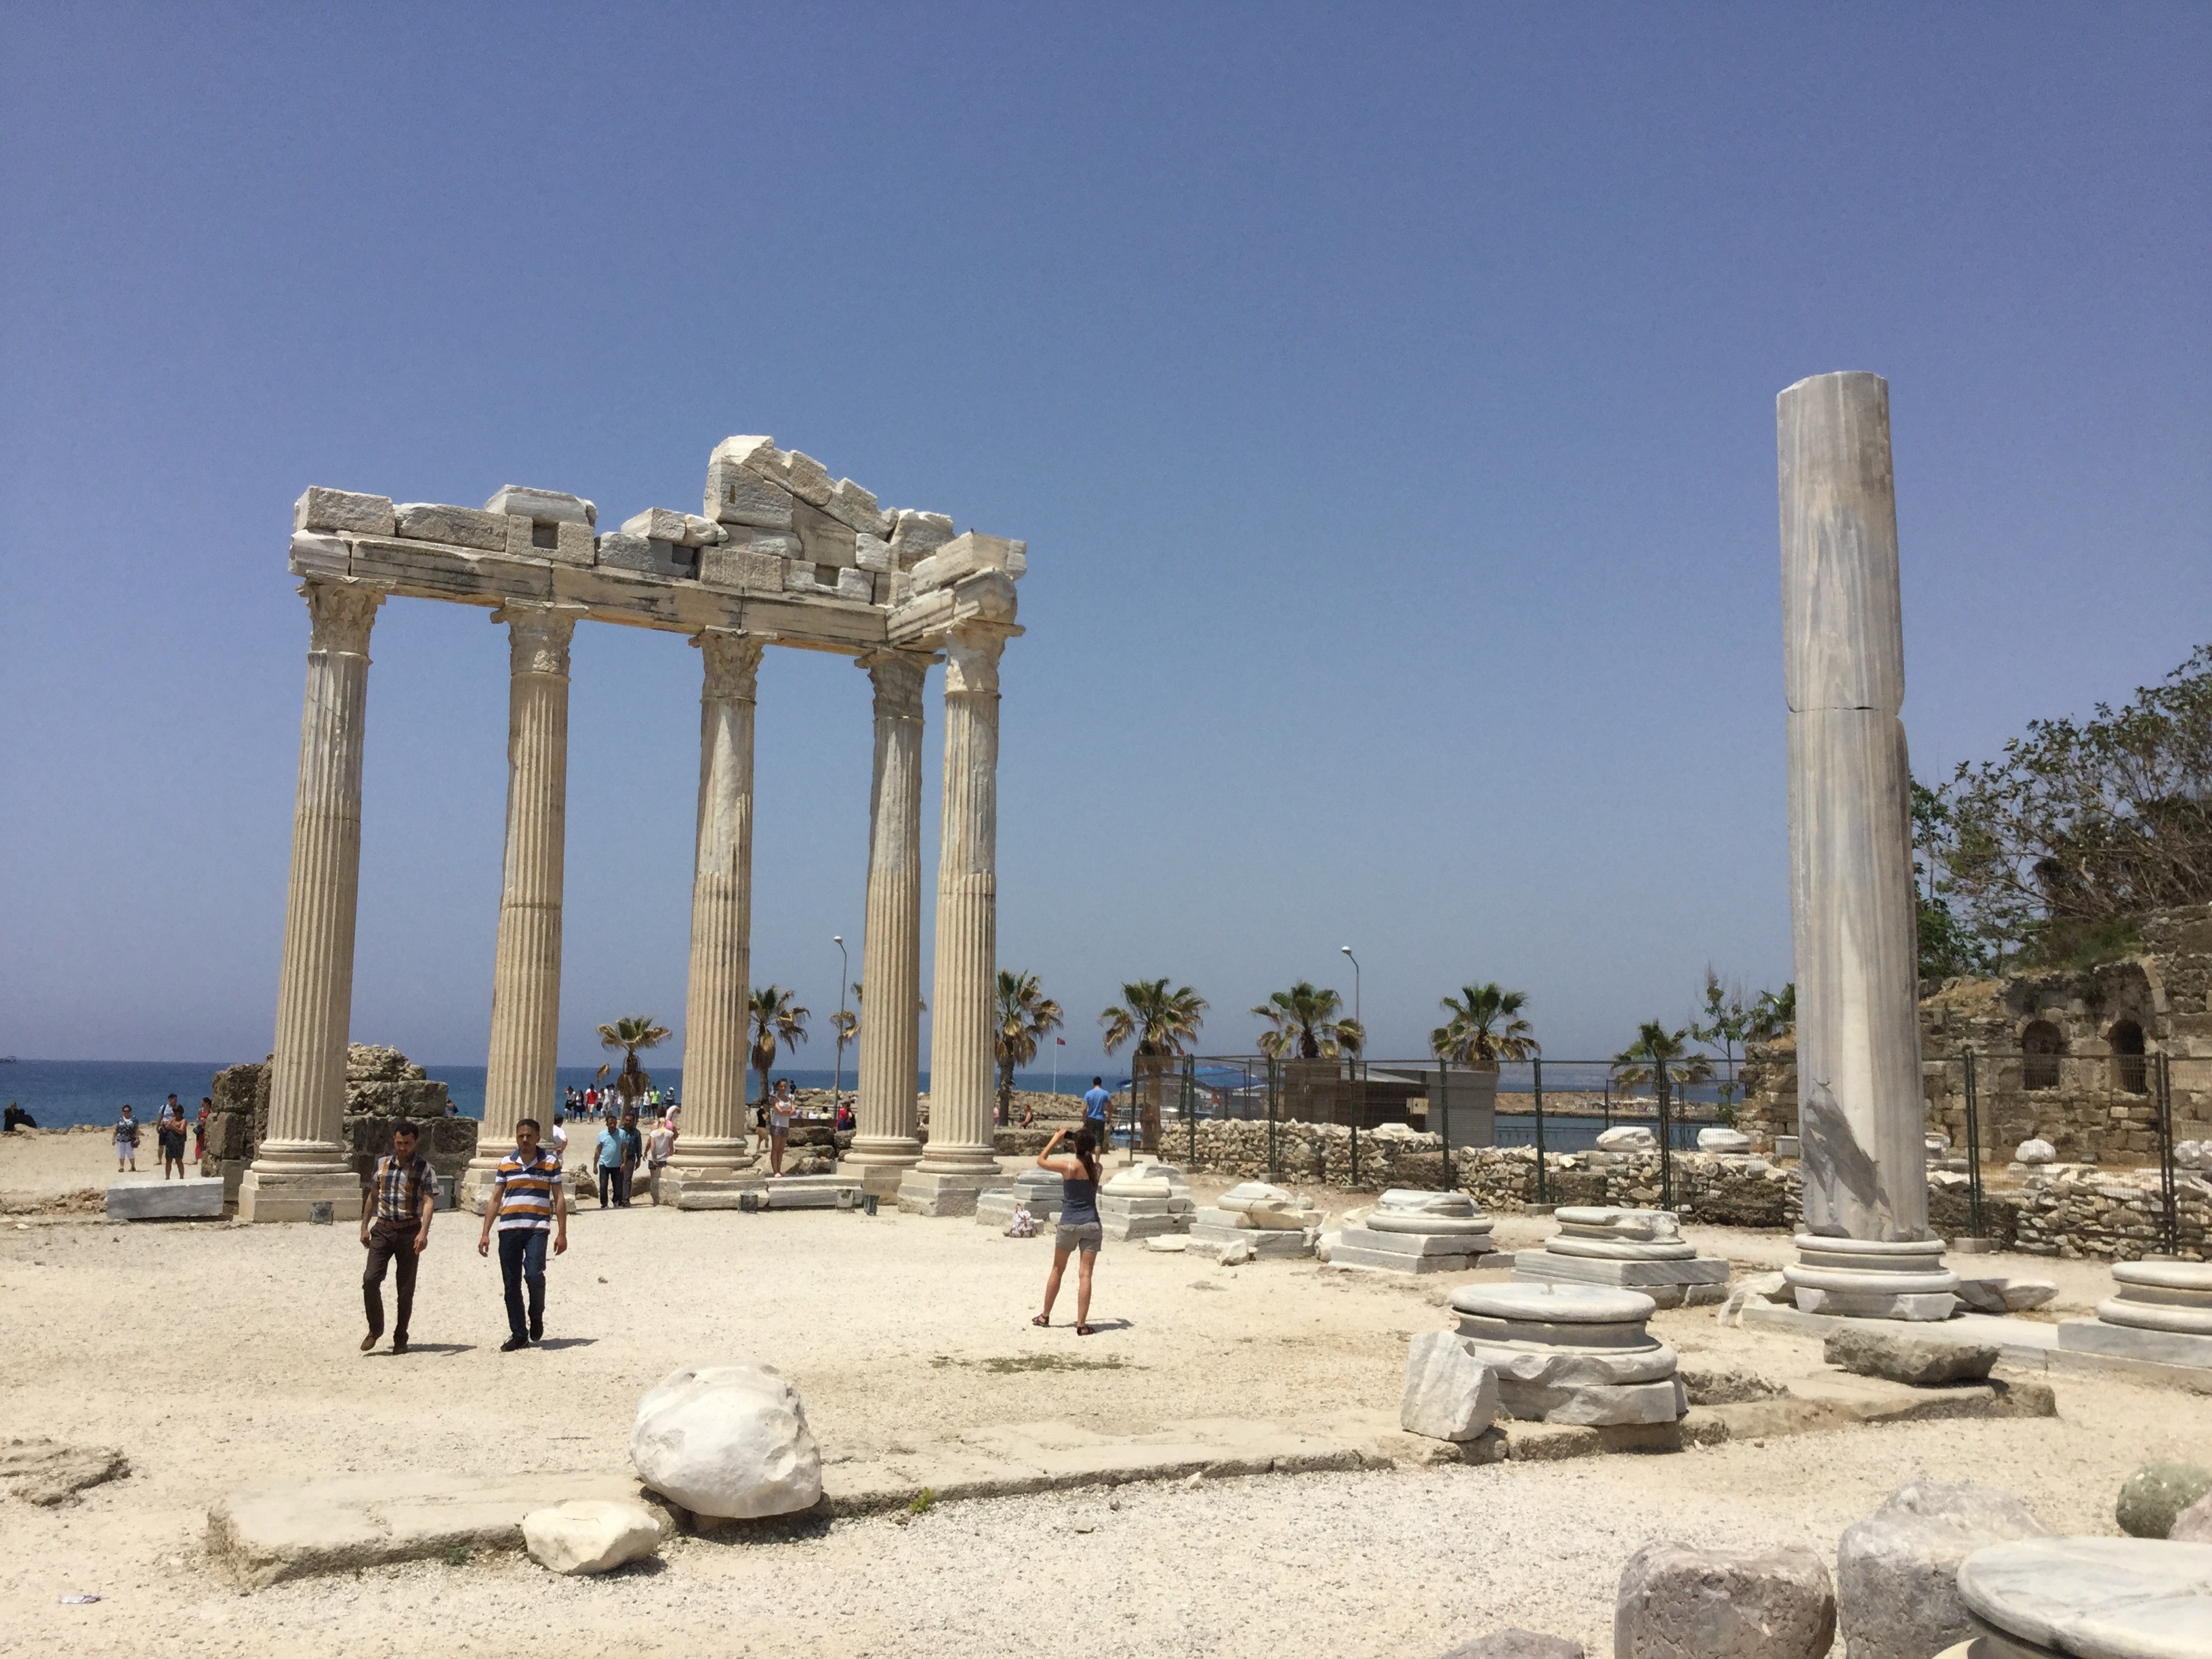
greek temple, side, architecture, ancient, column, classical, mediterranean, turkey, ruins, apollo